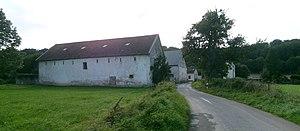
Grentzingen, est une section de la commune luxembourgeoise d'Ettelbruck située dans le canton de Diekirch.